Tagalog profanity

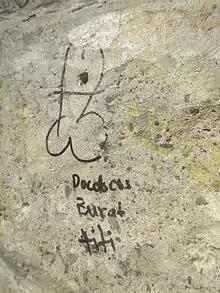
Phallic graffiti on the Pinaglabanan Shrine in San Juan. The inscription reads , insinuating that "Docdocos" has an uncircumcised penis, which is a cultural taboo for young adult males in the Philippines.

Tagalog profanity can refer to a wide range of offensive, blasphemous, and taboo words or expressions in the Tagalog language of the Philippines. Due to Filipino culture, expressions which may sound benign when translated back to English can cause great offense; while some expressions English speakers might take great offense to can sound benign to a Tagalog speaker. Filipino, the national language of the Philippines, is the standard register of Tagalog, so as such the terms Filipino profanity and Filipino swear words are sometimes also employed.